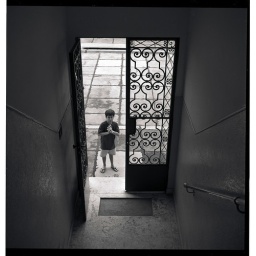
boy in door